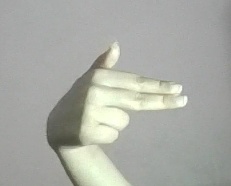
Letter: ghain